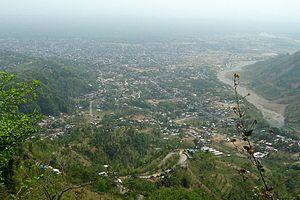
Dharan est une ville du Népal, chef-lieu de la zone de Koshi et située dans le district de Sunsari. Au recensement de 2011, la ville comptait 116 181 habitants.